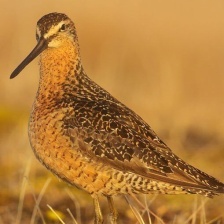
Species: SHORT BILLED DOWITCHER
Scientific name: LIMNODROMUS GRISEUS